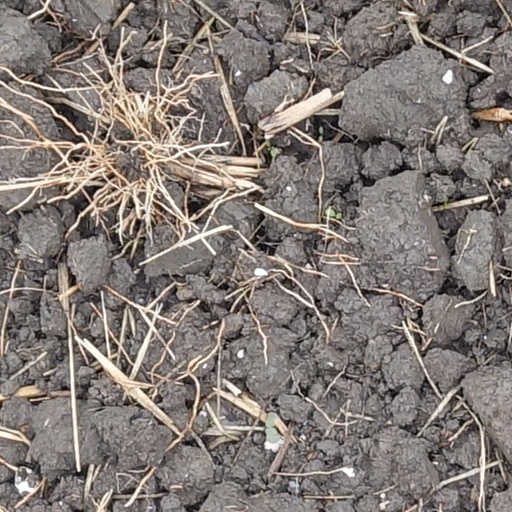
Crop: wheat